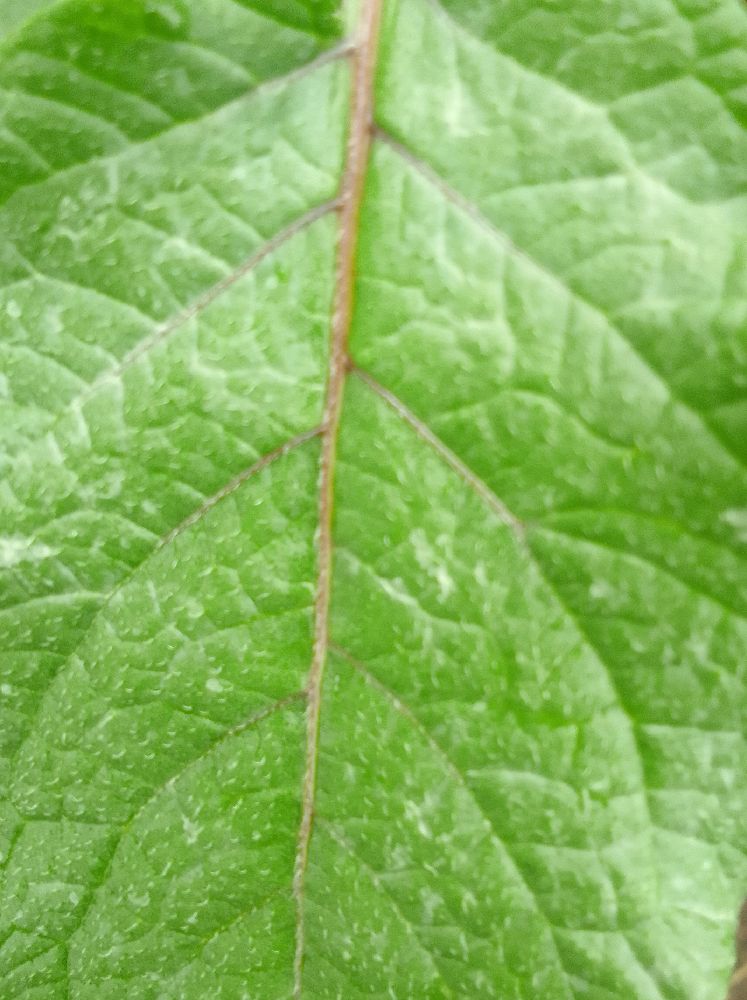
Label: Healthy